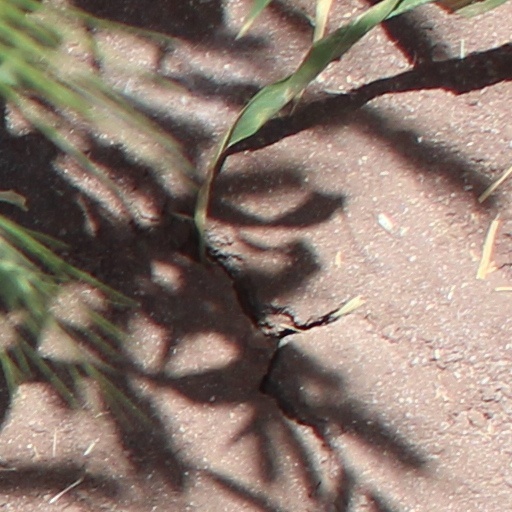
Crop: wheat